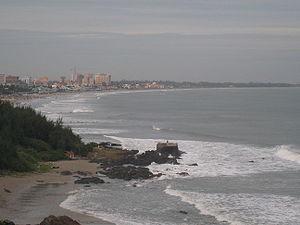
Vũng Tàu, ou Vung Tau, anciennement Cap Saint-Jacques, est une ville du sud du Viêt Nam. Sa population en 2016 est estimée à 327 000 habitants. C'était jusqu'en 2012 le chef-lieu de la province de Bà Rịa-Vũng Tàu. La ville est une destination touristique célèbre au Viêt Nam, grâce à ses plages. La ville s'étend sur 140 km², comprenant 13 quartiers urbains et un village.